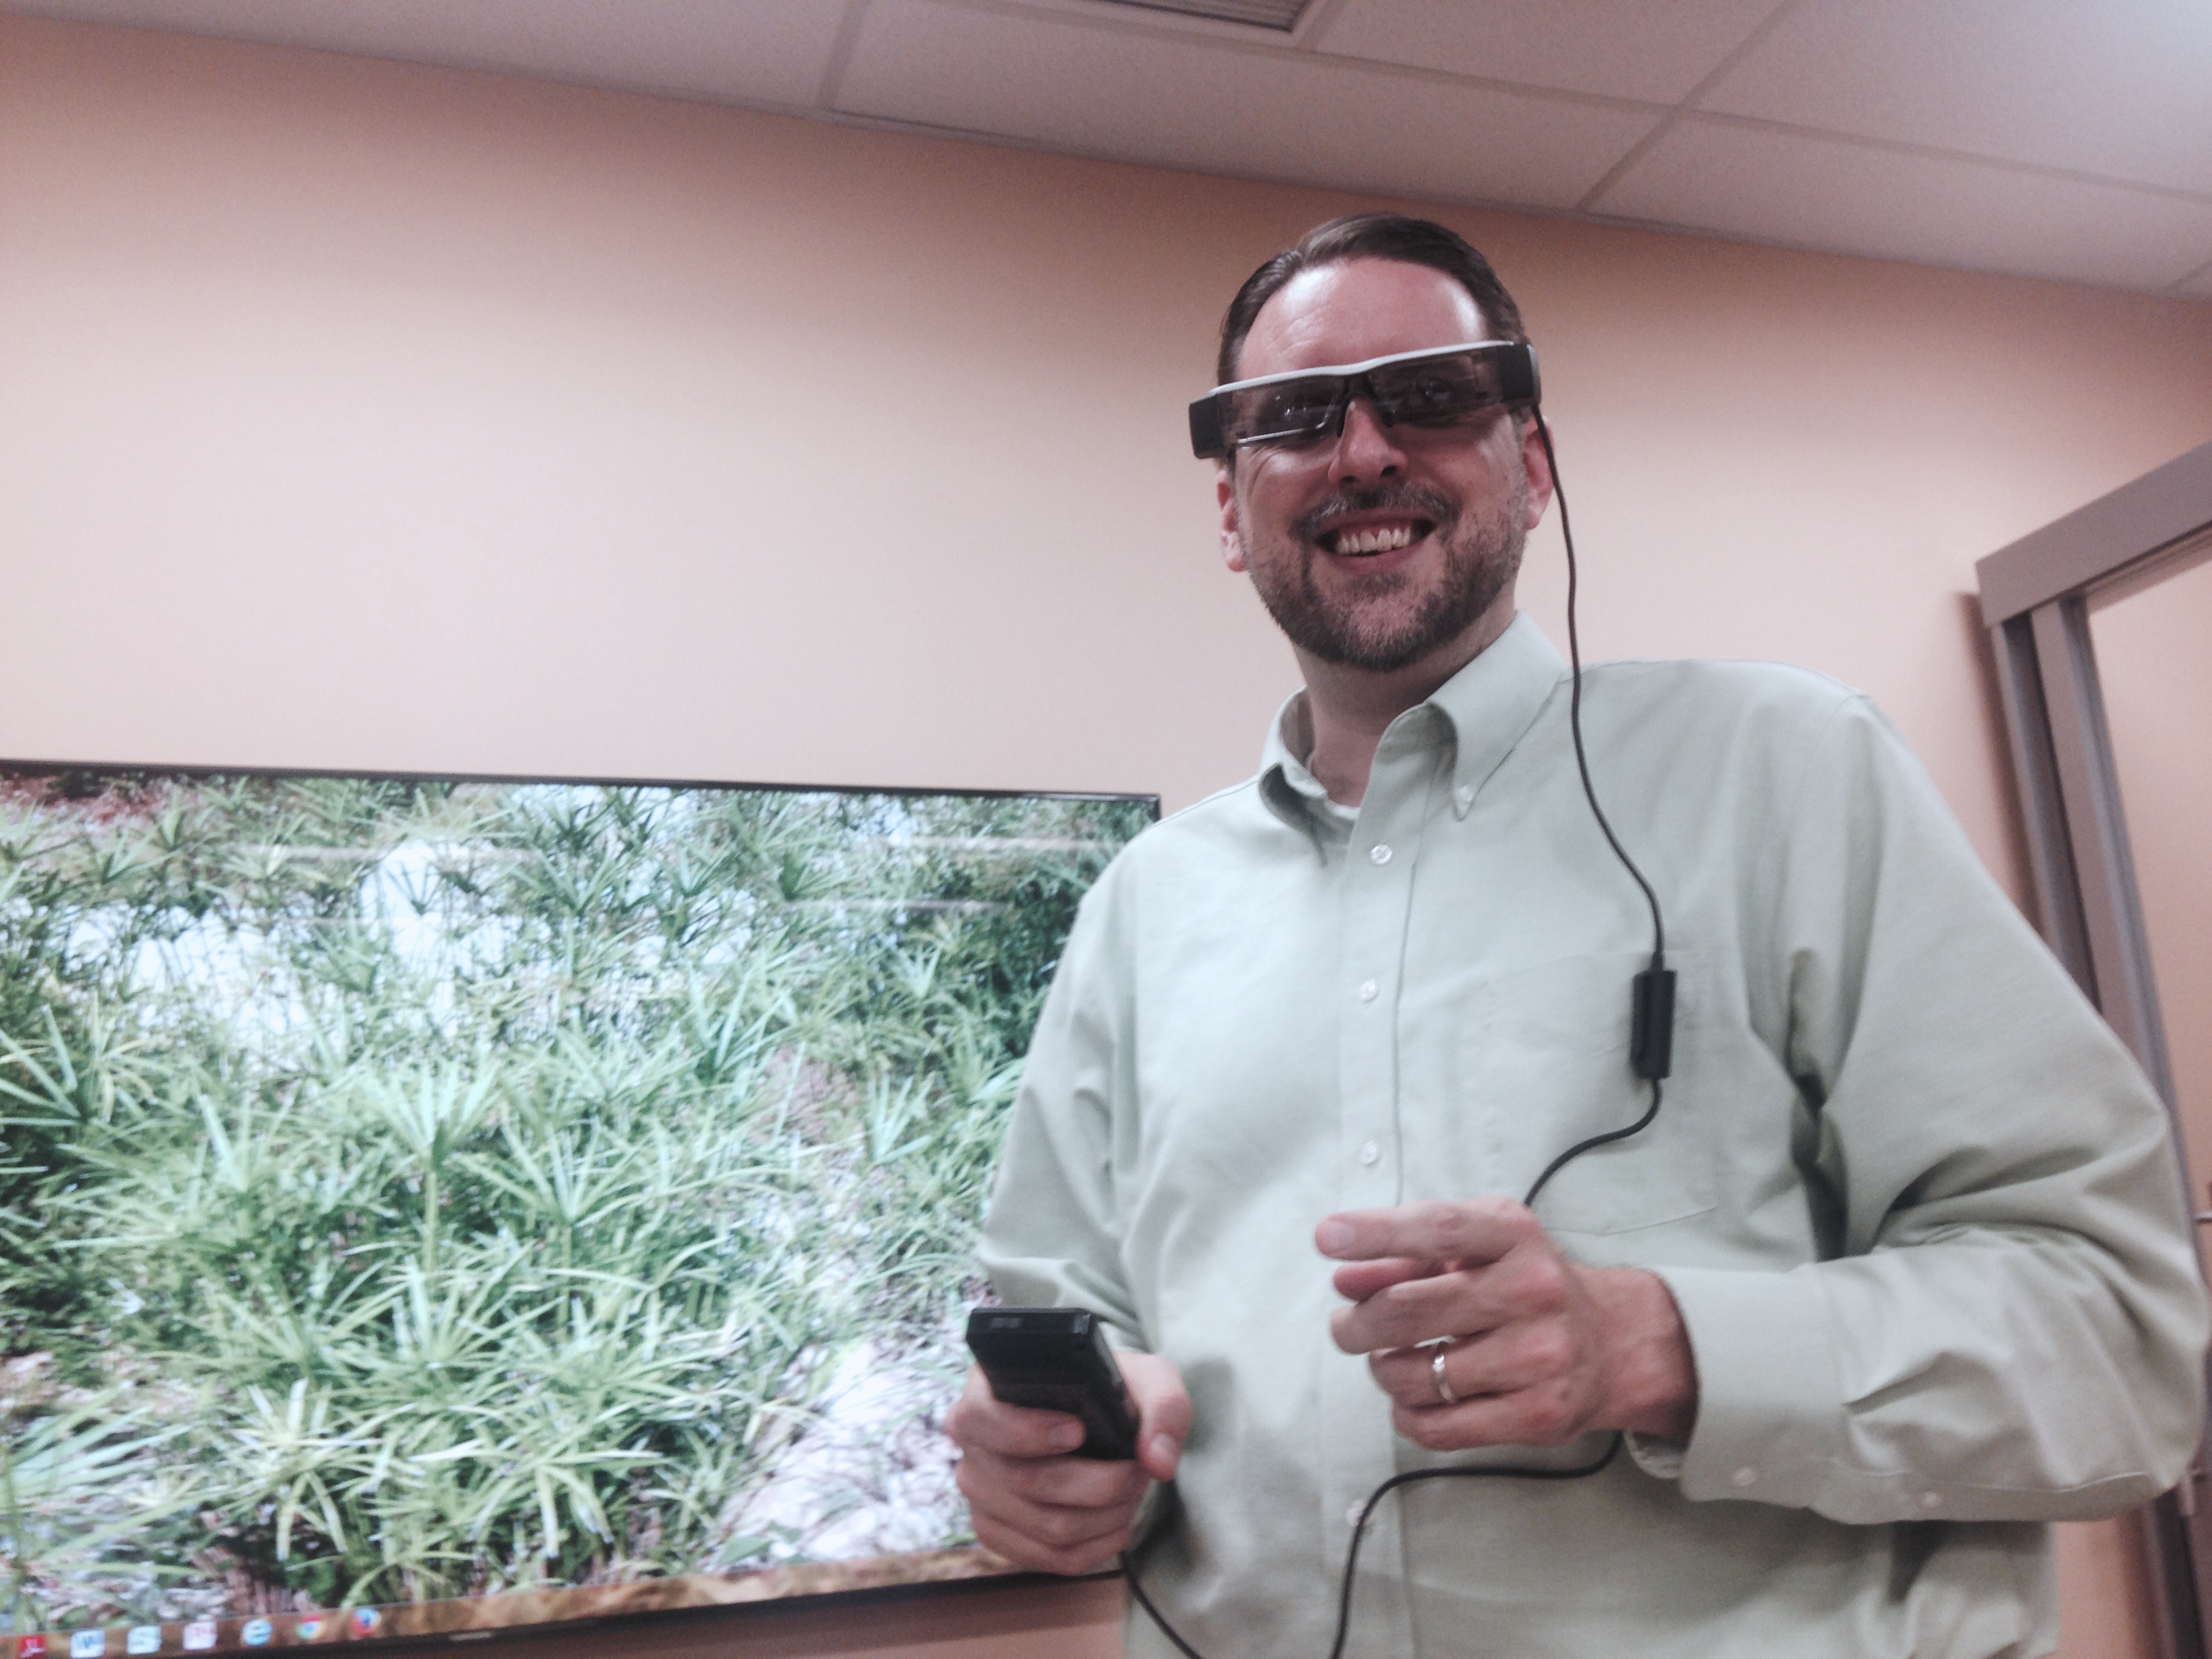
person, professional, profession